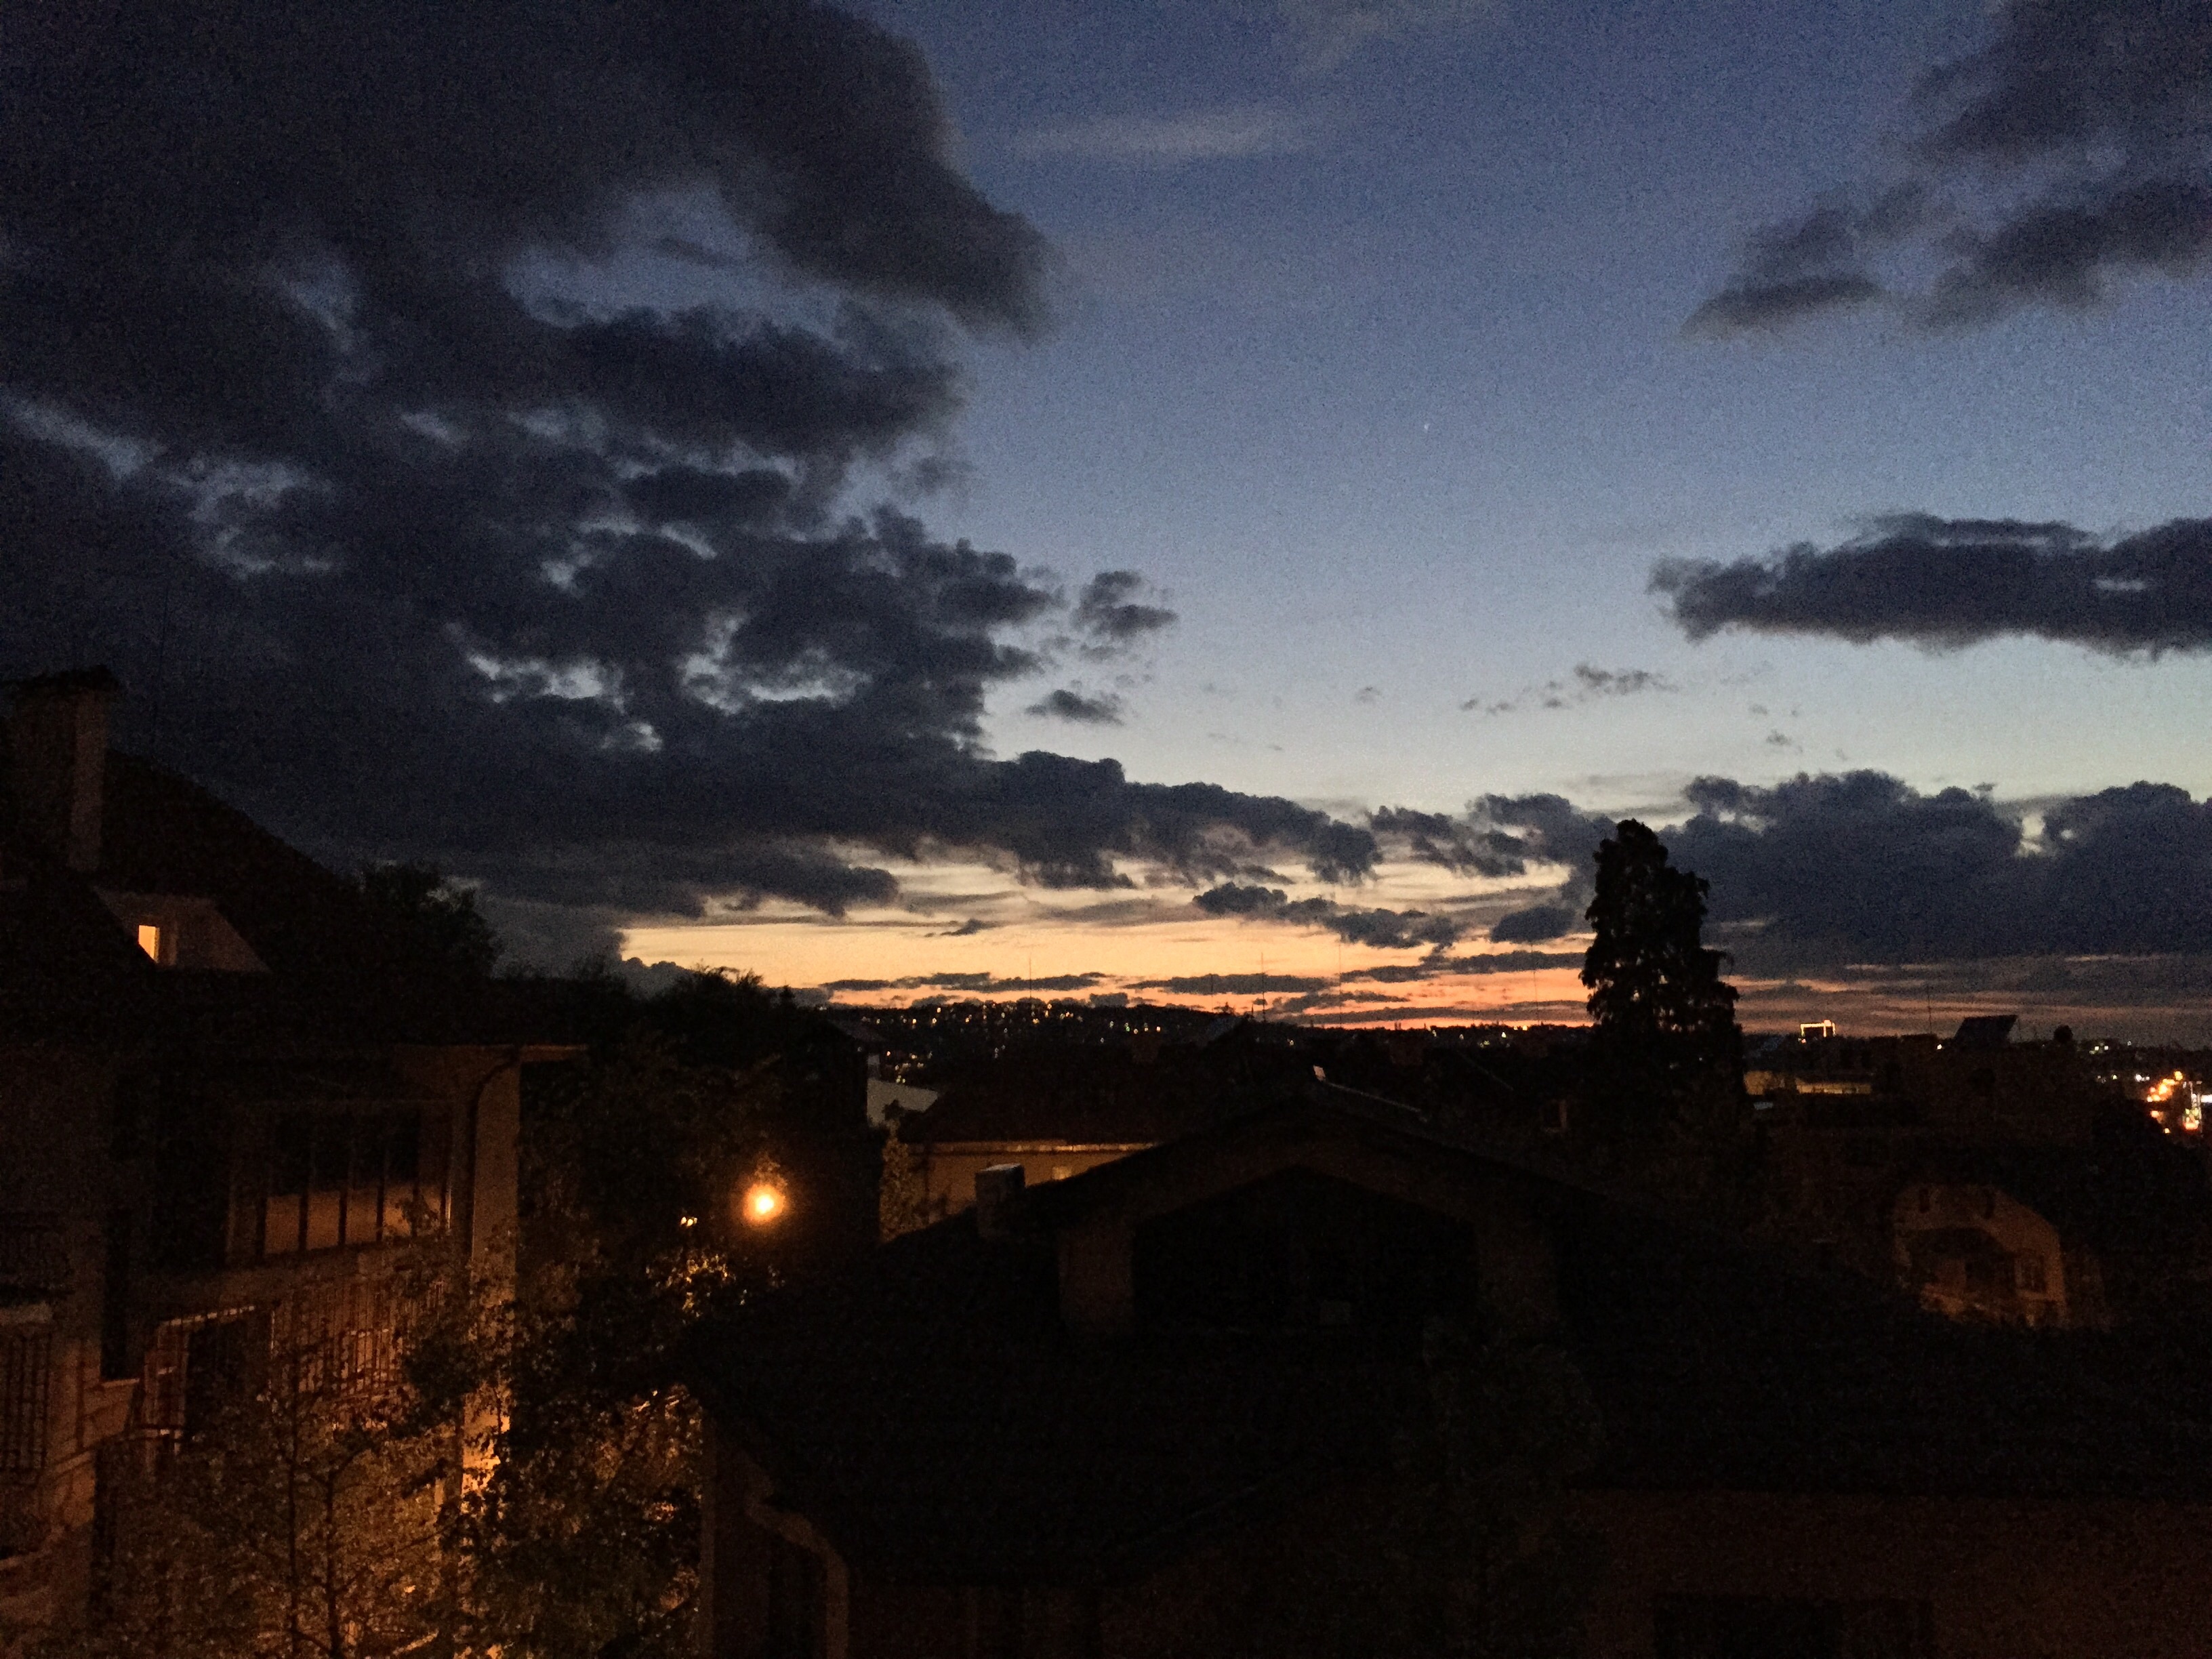
cloud, sky, sunset, night, sunlight, morning, dawn, atmosphere, dusk, evening, weather, darkness